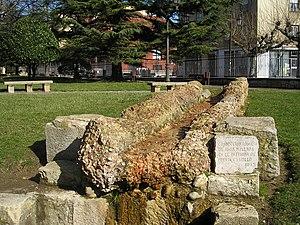
León est une ville espagnole de la comarque de Tierra de León. C'est la capitale de la province de León, dans la communauté autonome de Castille-et-León. La ville comptait 125 317 habitants en 2017.